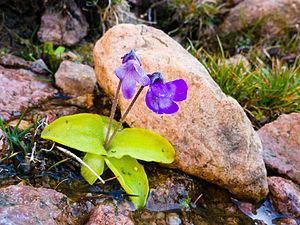
Comme la plupart des îles méditerranéennes, la Corse présente un fort taux d'endémisme. Certains taxons sont propres à l'île tandis que d'autres ont une aire de répartition un peu plus vaste s'expliquant par l'histoire géologique récente.